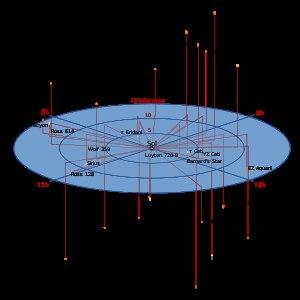
Cet article dresse la liste des étoiles et naines brunes proches du Système solaire.
Le bras spiral d'Orion ou, simplement, le bras d'Orion est un bras spiral mineur de notre galaxie, la Voie lactée. C'est dans ce bras que se situe le Système solaire.